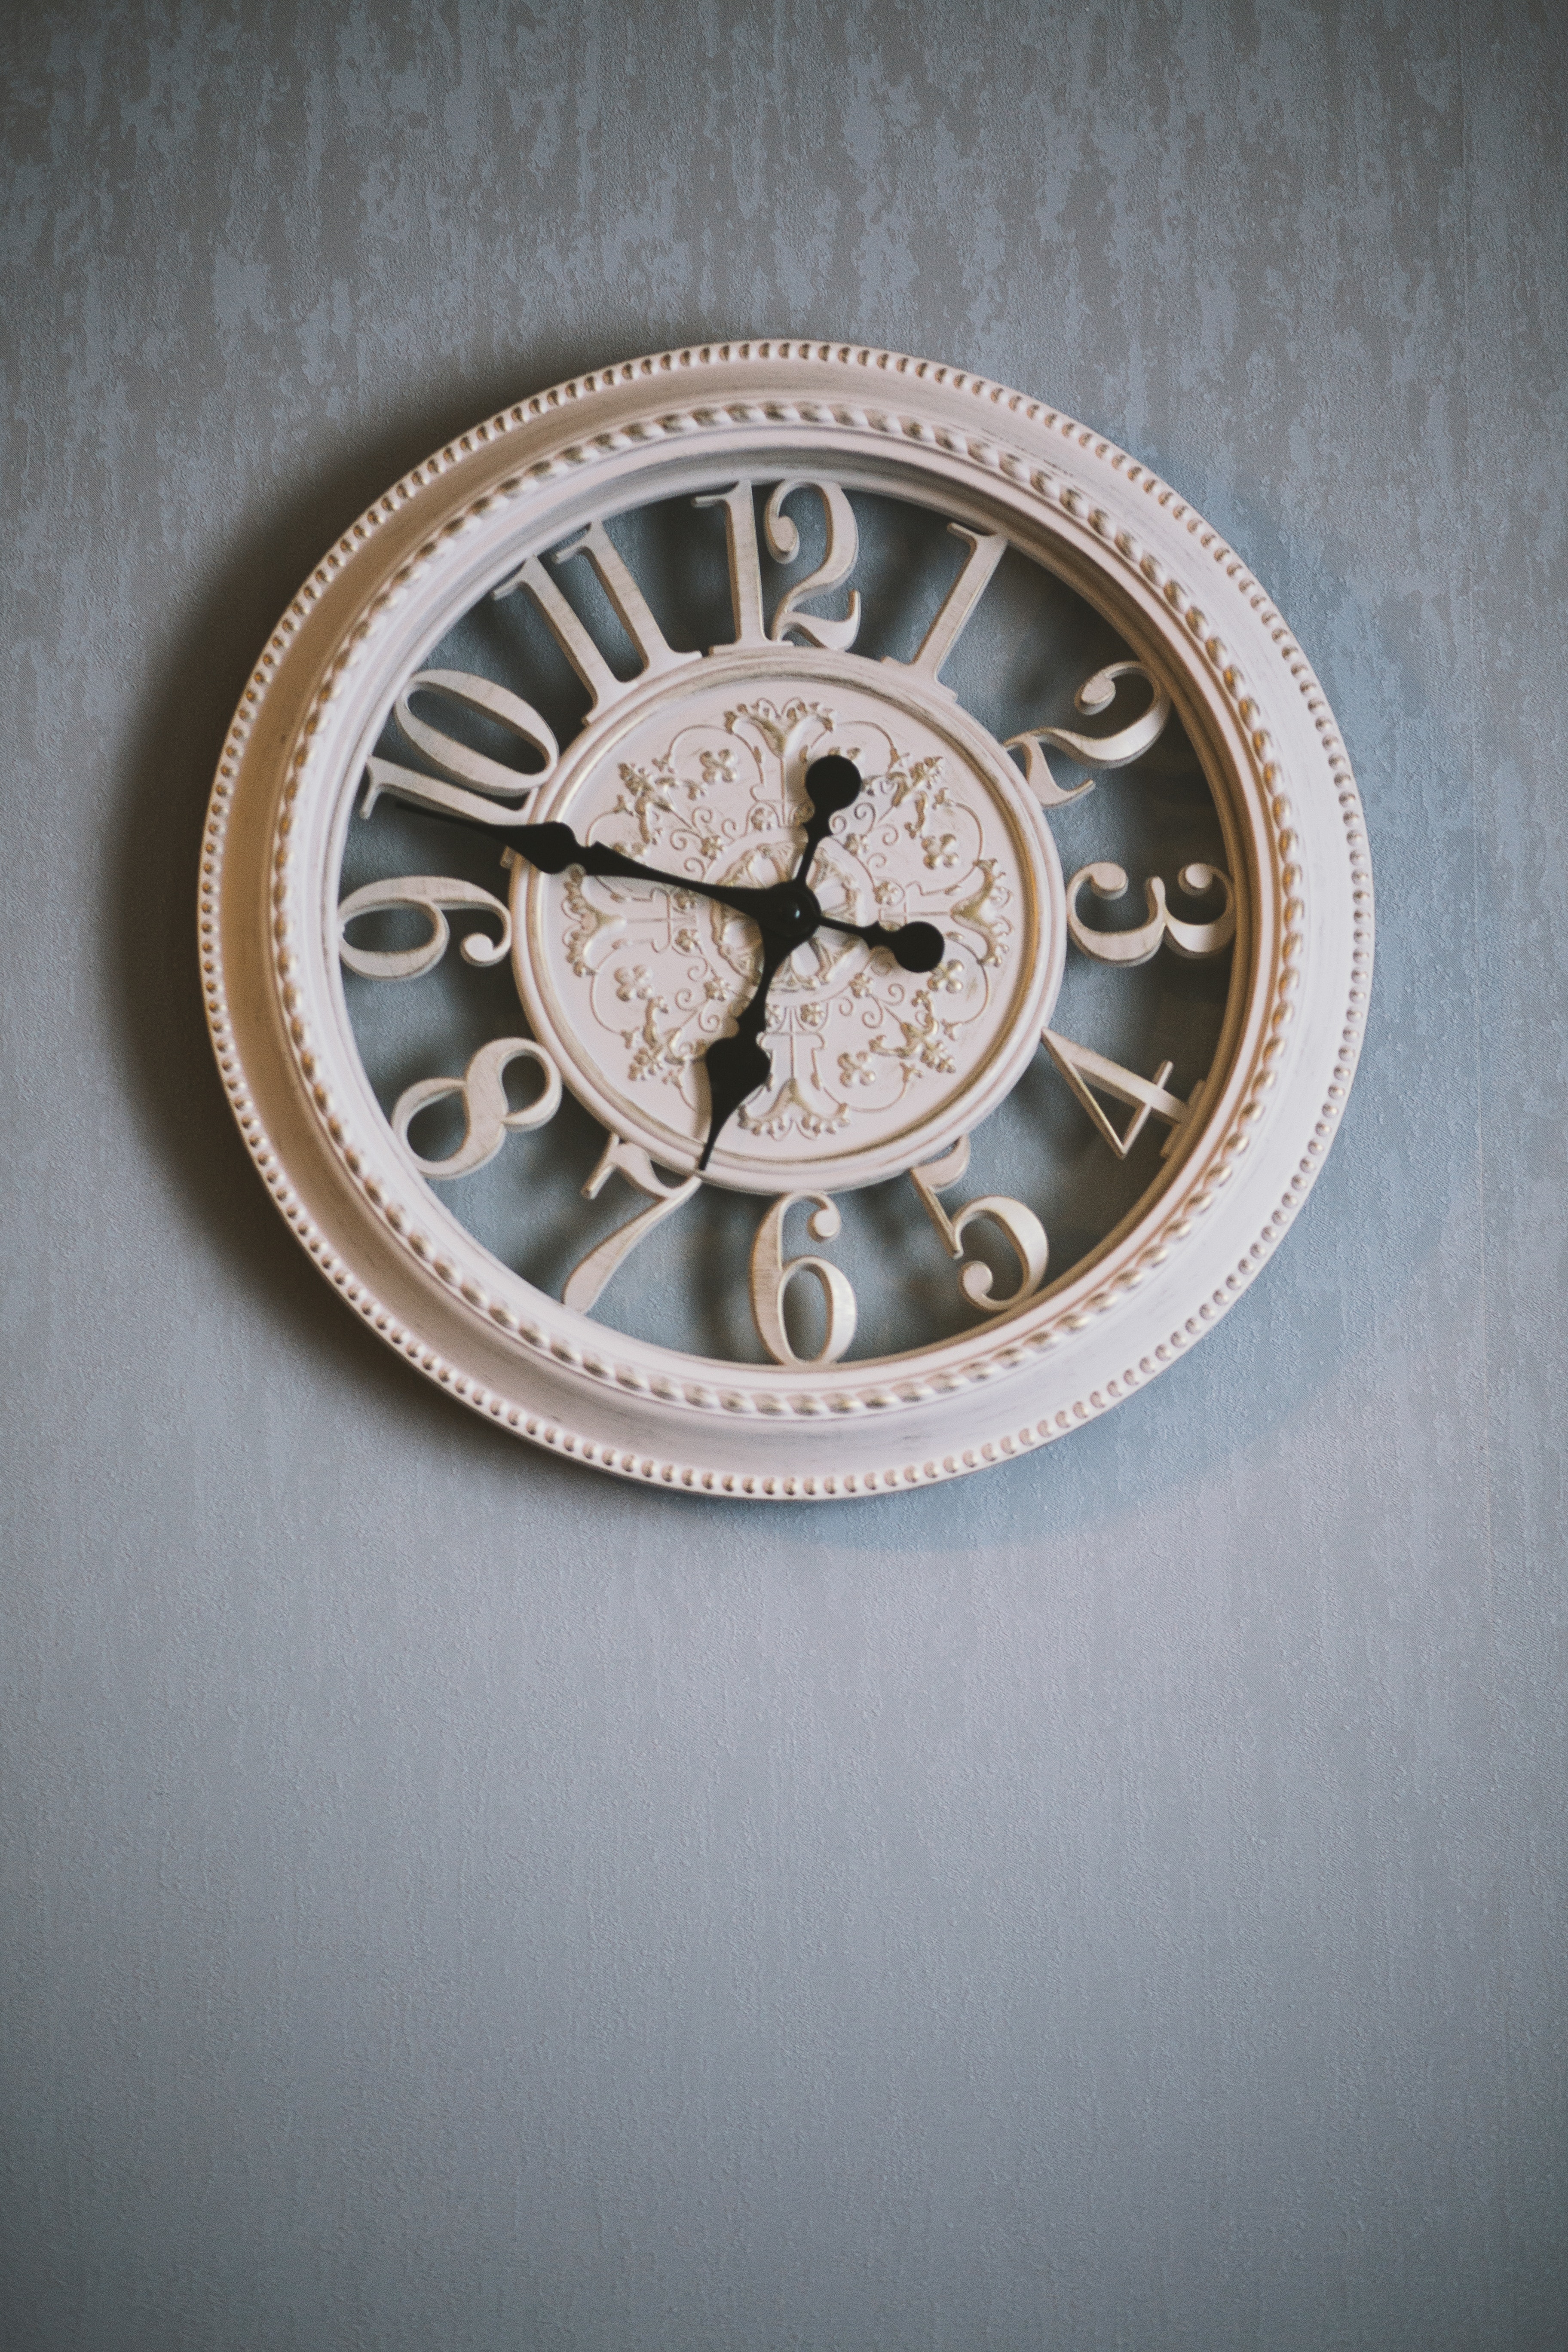
circle, metal, fashion accessory, clock